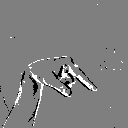
ASL letter: q